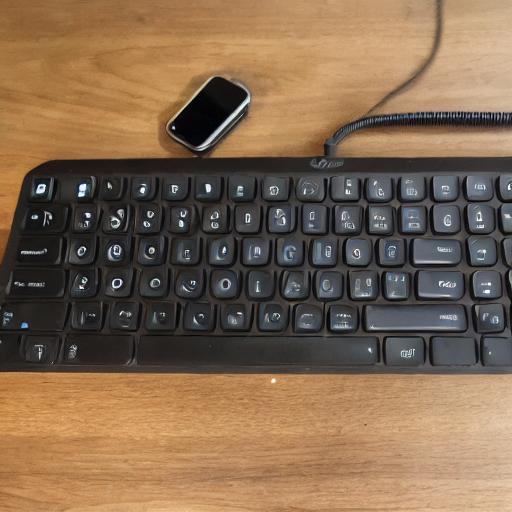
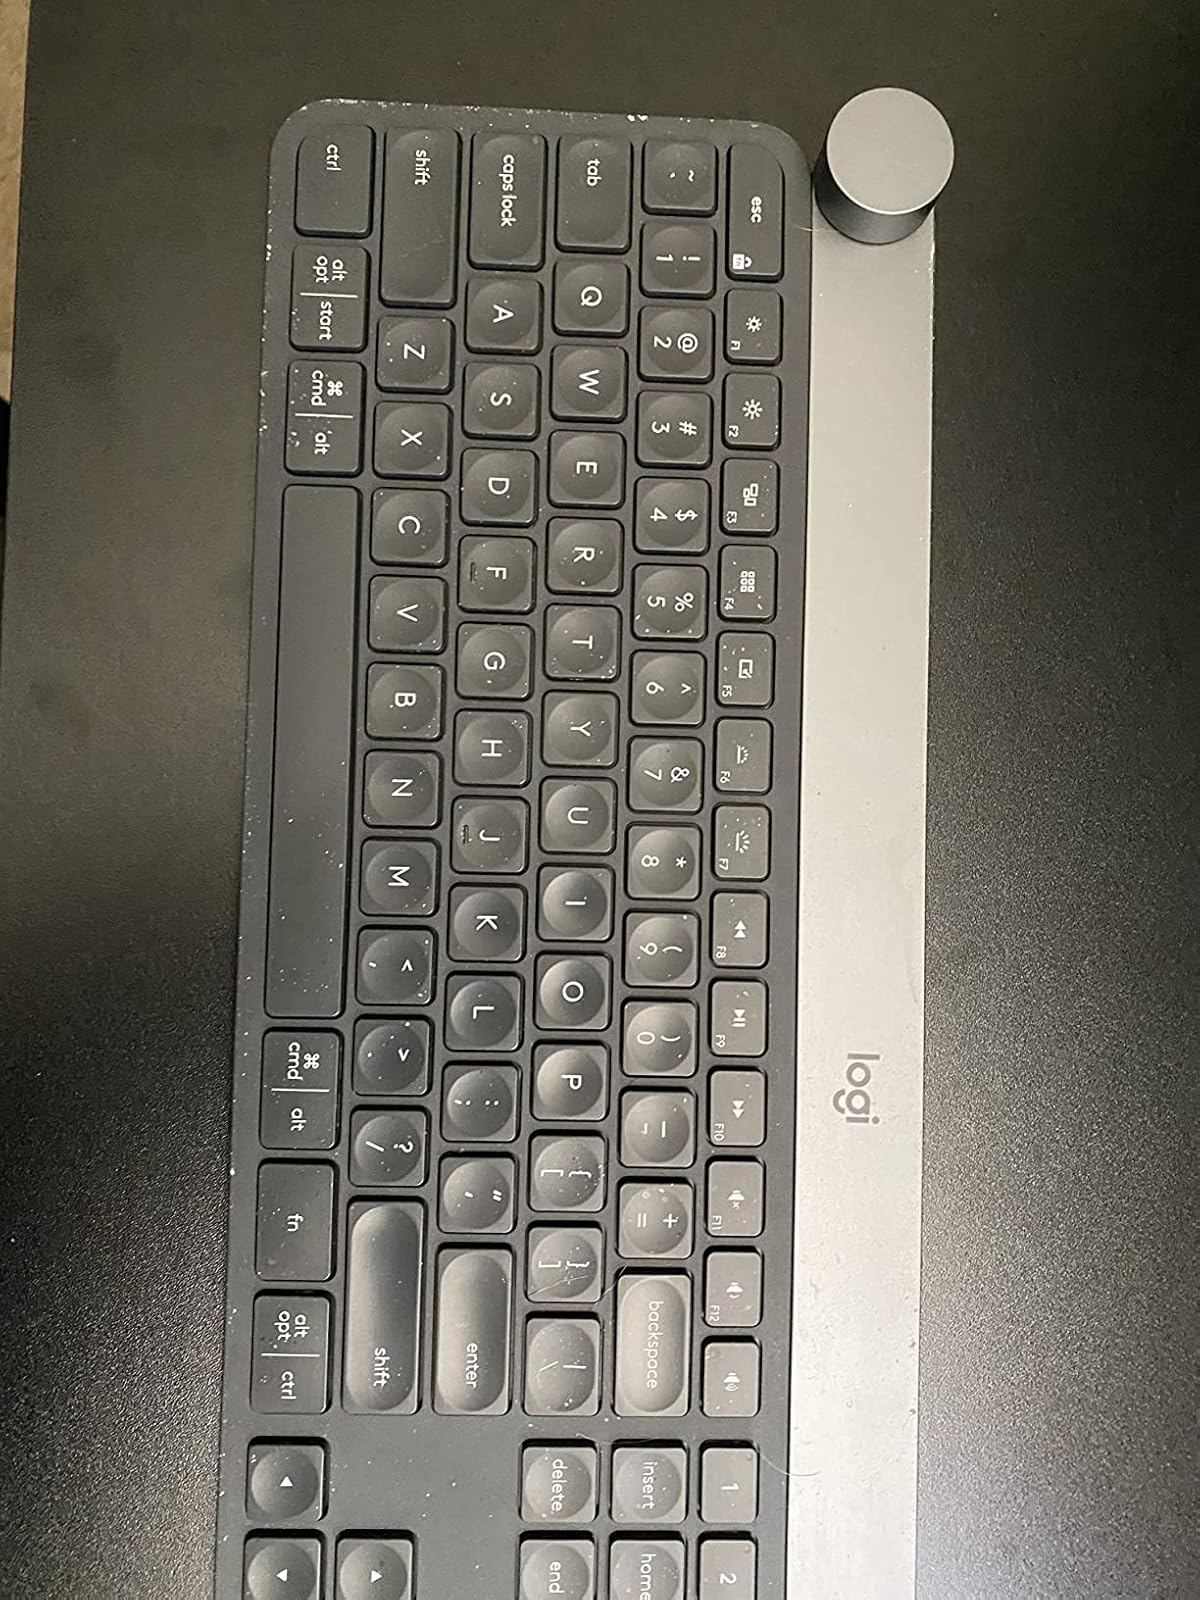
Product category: keyboard
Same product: no